NGC 973

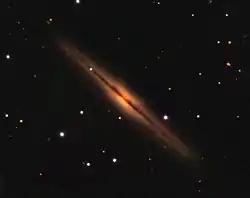
NGC 973 by Pan-STARRS

NGC 973 is a giant spiral galaxy located in the constellation Triangulum. It is located at a distance of circa 200 million light-years from Earth, which, given its apparent dimensions, means that NGC 973 is about 230,000 light years across. It was discovered by Lewis Swift on October 30, 1885.